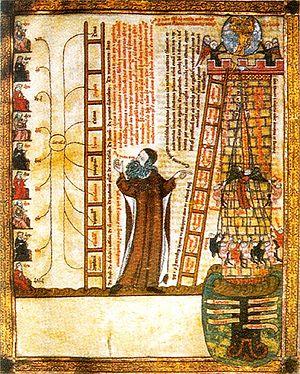
Raymond Lulle est un philosophe, poète, théologien, missionnaire, apologiste chrétien et romancier majorquin. Il naît vers 1232 à Palma de Majorque et meurt en 1315, probablement en mer, au large de son île natale.
Majorque, est la plus grande des îles Baléares. Elle se situe en mer Méditerranée, au large de Valence et Barcelone. L'île compte 875 277 habitants. Sa capitale est Palma – les Majorquins l'appellent Ciutat. Elle comprend 6 régions principales : Serra de Tramuntana, Ponent, Raiguer, Pla, Migjorn, Llevant et la ville de Palma. Le catalan est la langue officielle avec le castillan.